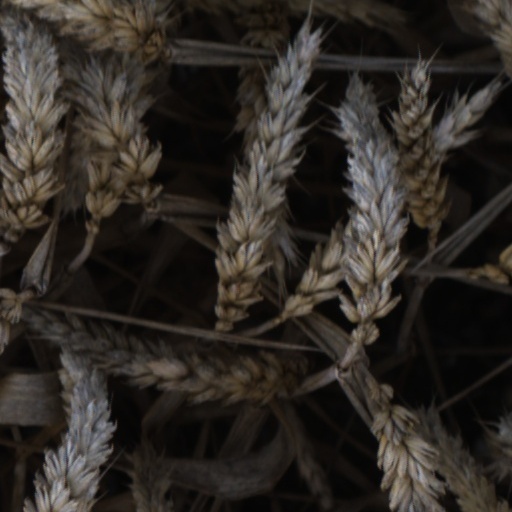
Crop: wheat